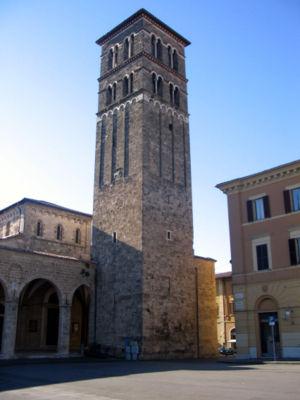
La liste suivante recense les cathédrales en Italie.
La cathédrale de Rieti est une église catholique romaine de Rieti, en Italie. Il s'agit de la cathédrale du diocèse de Rieti.
Le diocèse de Rieti est un diocèse catholique en Italie, dépendant immédiatement du Saint-Siège. Il appartient à la région ecclésiastique de Latium. Le diocèsee est fondé au Vᵉ siècle. l'abbaye de San Salvatore Maggiore est ajouté en 1925.